New England Conservatory of Music

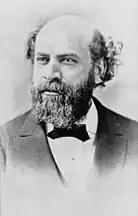
Eben Tourjée, founder of New England Conservatory of Music

In June 1853, a nineteen-year-old music teacher from Providence, Rhode Island named Eben Tourjée made his first attempt to found a music conservatory in Boston, Massachusetts. He met with a group of Boston's most influential musical leaders to discuss the foundation of a school based on popular and well-established European conservatories. Among the voices in the discussion were John Sullivan Dwight, an influential music critic; Dr. J. Baxter Upham, president of the Harvard Musical Association; and Oliver Ditson, a prominent music publisher. The group initially rejected Tourjée's plans, arguing that it was a poor idea to open a conservatory amidst the nation's current political and economic uncertainty, which would ultimately lead to the American Civil War.